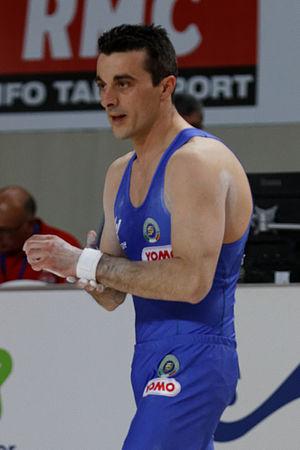
Championnats d'Europe de gymnastique artistique 2015. Cheval d'arçons.
Alberto Busnari est un gymnaste italien.